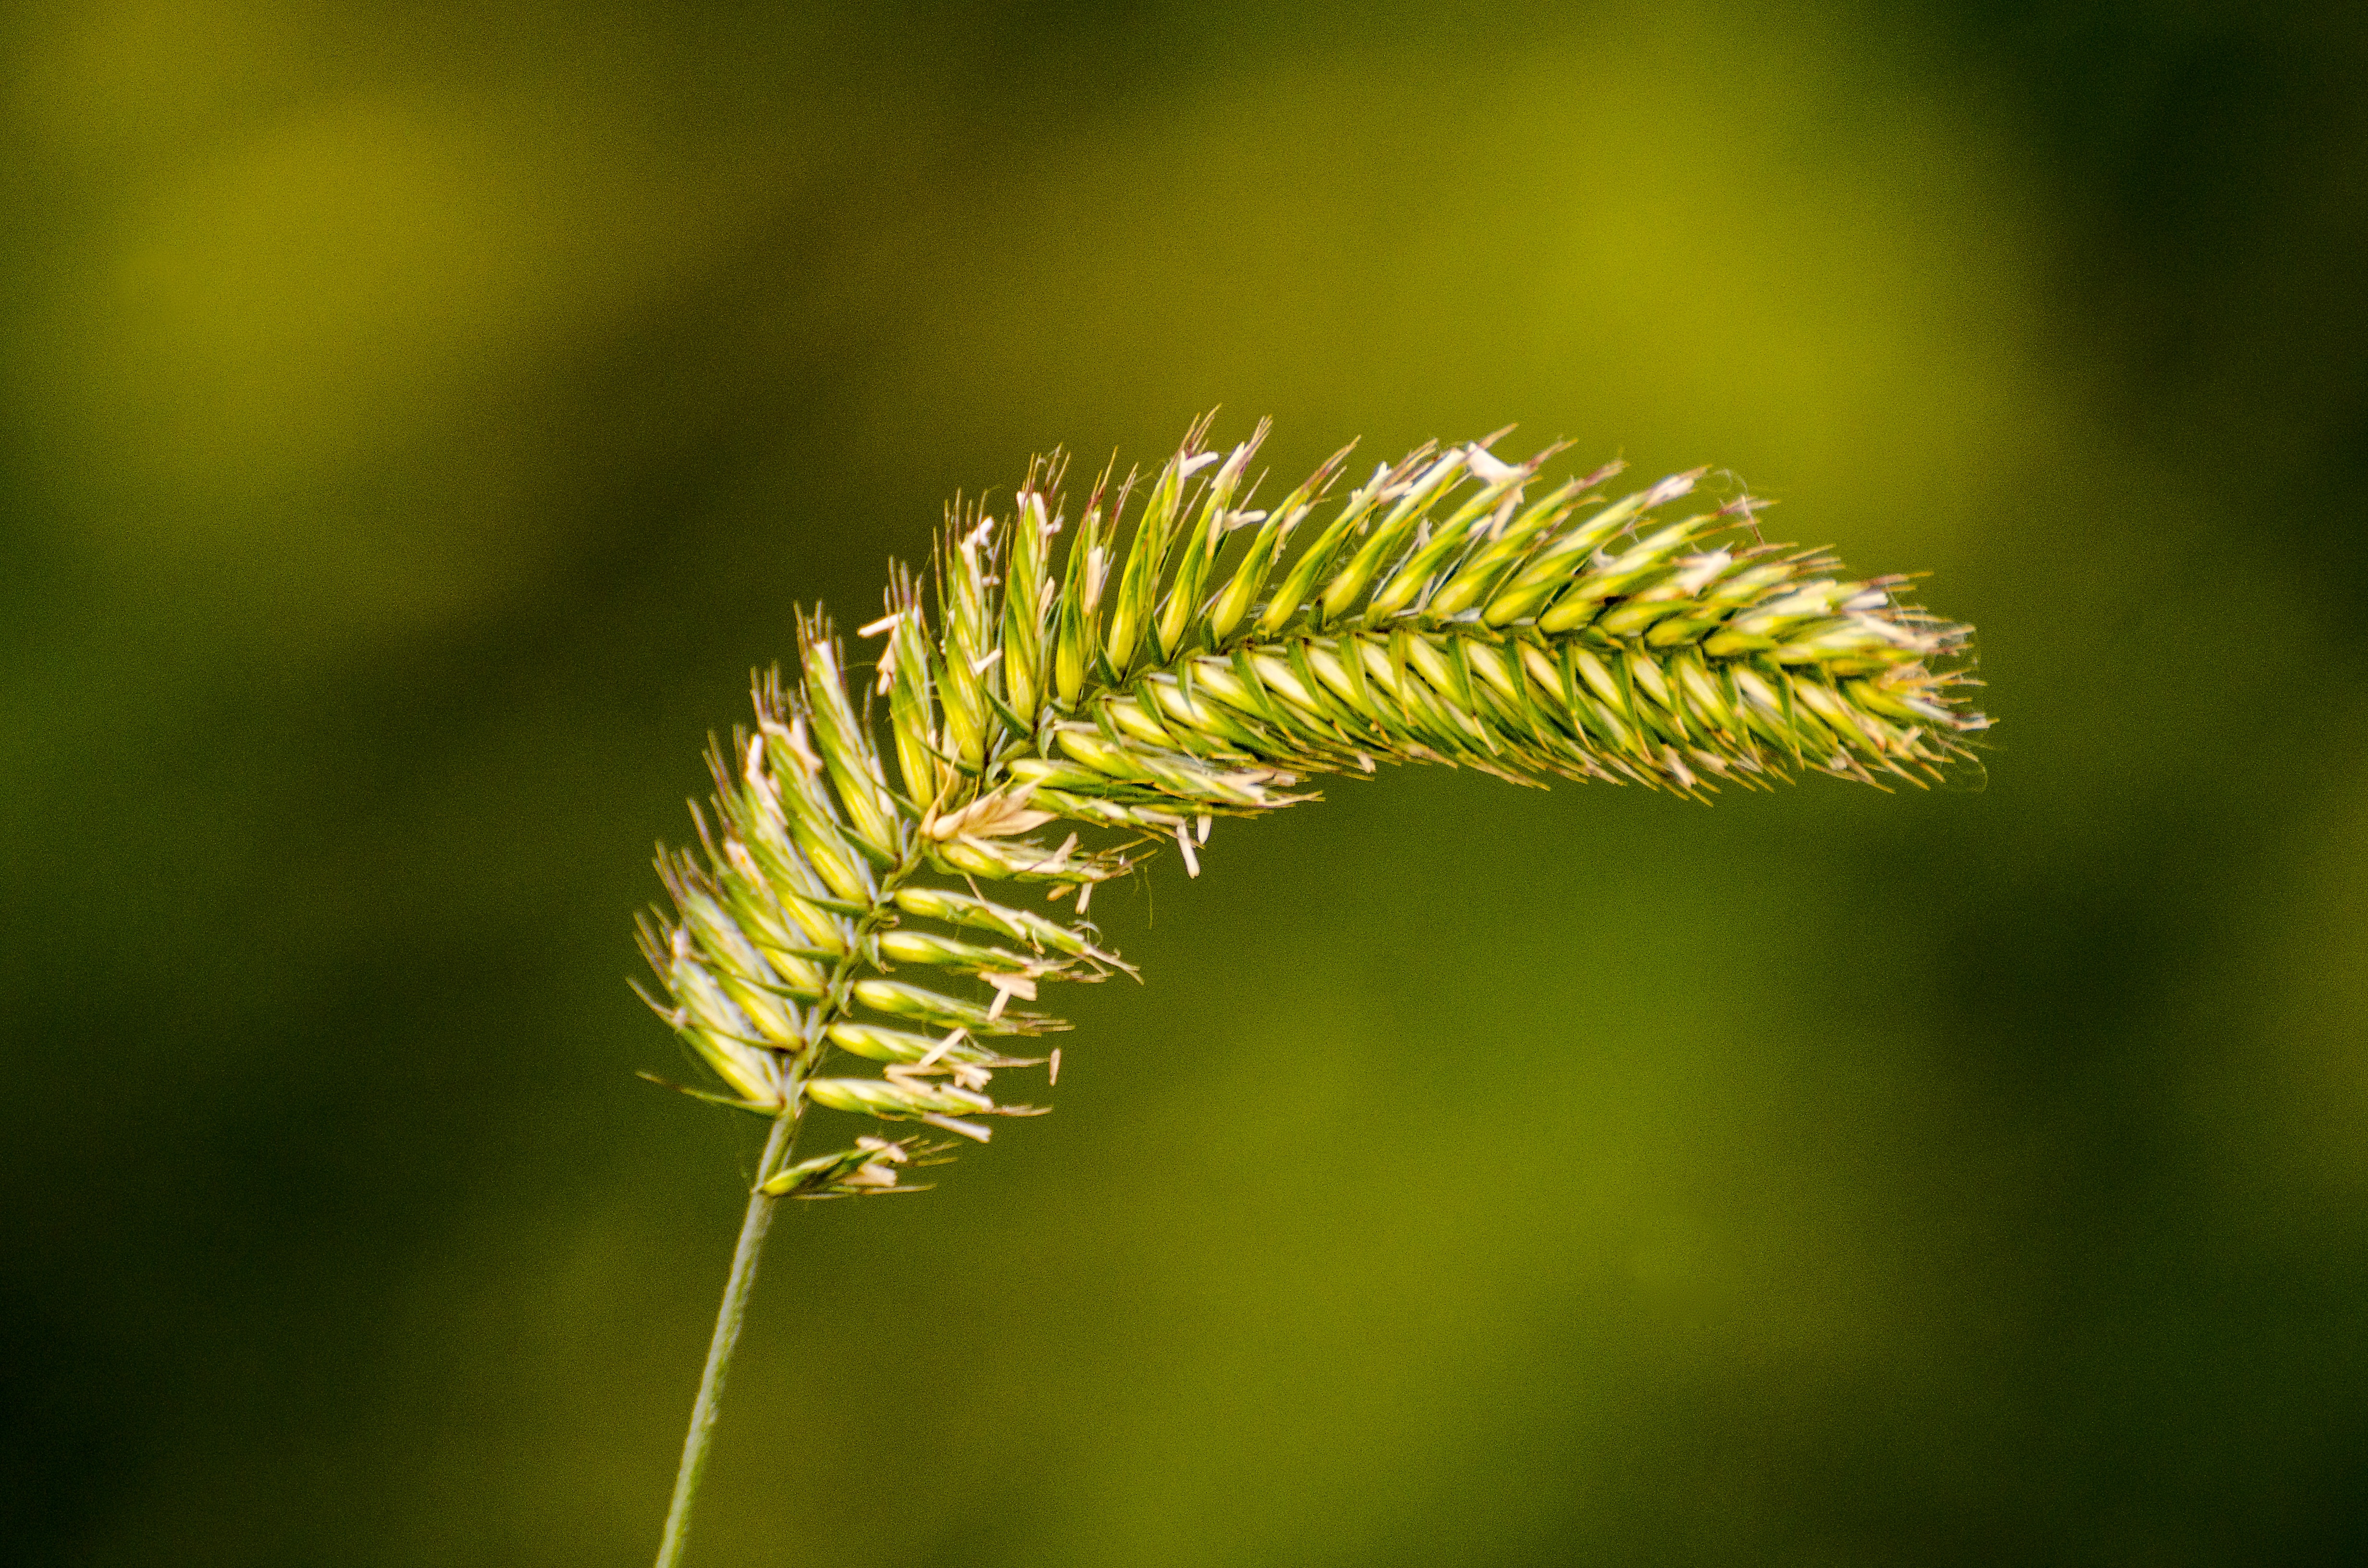
landscape, tree, nature, grass, branch, growth, plant, field, farm, lawn, photography, meadow, prairie, countryside, sunlight, leaf, seed, flower, land, summer, environment, rural, food, spring, green, macro, pasture, natural, botany, agriculture, flora, season, twig, close up, outdoors, weeds, bud, shape, macro photography, flowering plant, grass seed, grass family, plant stem, land plant